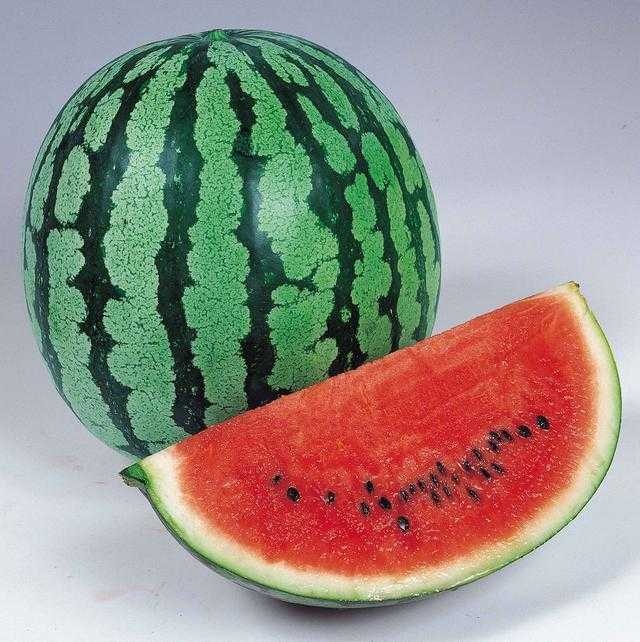
Label: Watermelon